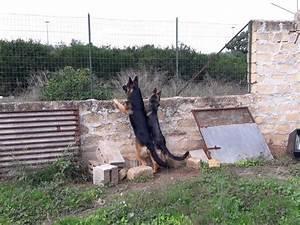
dog